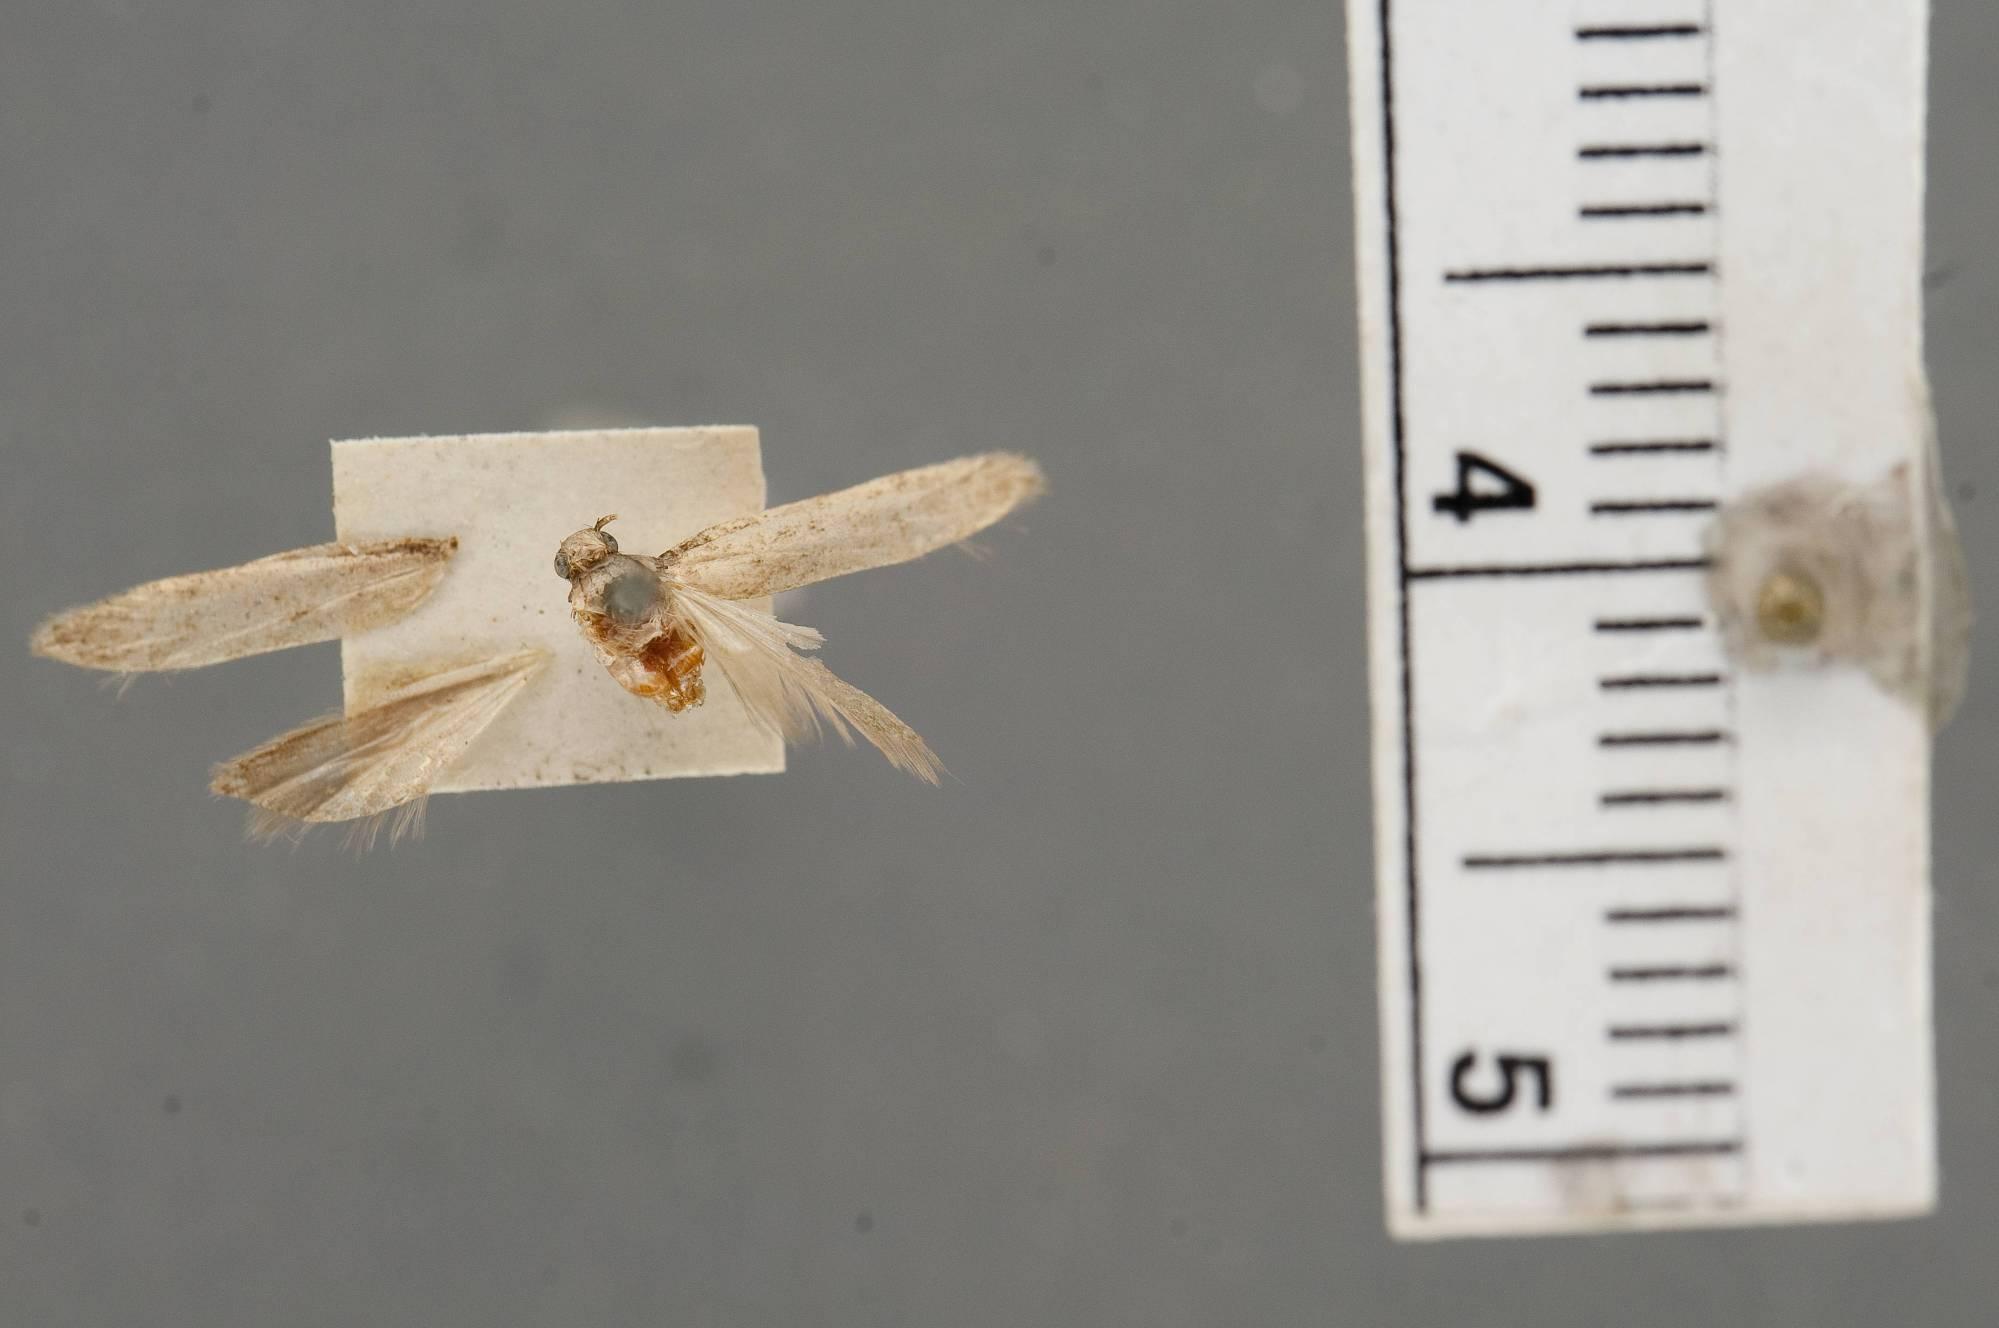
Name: Depressaria rileyella
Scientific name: Depressaria rileyella Chambers, 1872
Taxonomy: Animalia, Arthropoda, Insecta, Lepidoptera, Glossata, Depressariidae, Depressariinae
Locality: [Not Stated], Kentucky, United States
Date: [Not Stated]